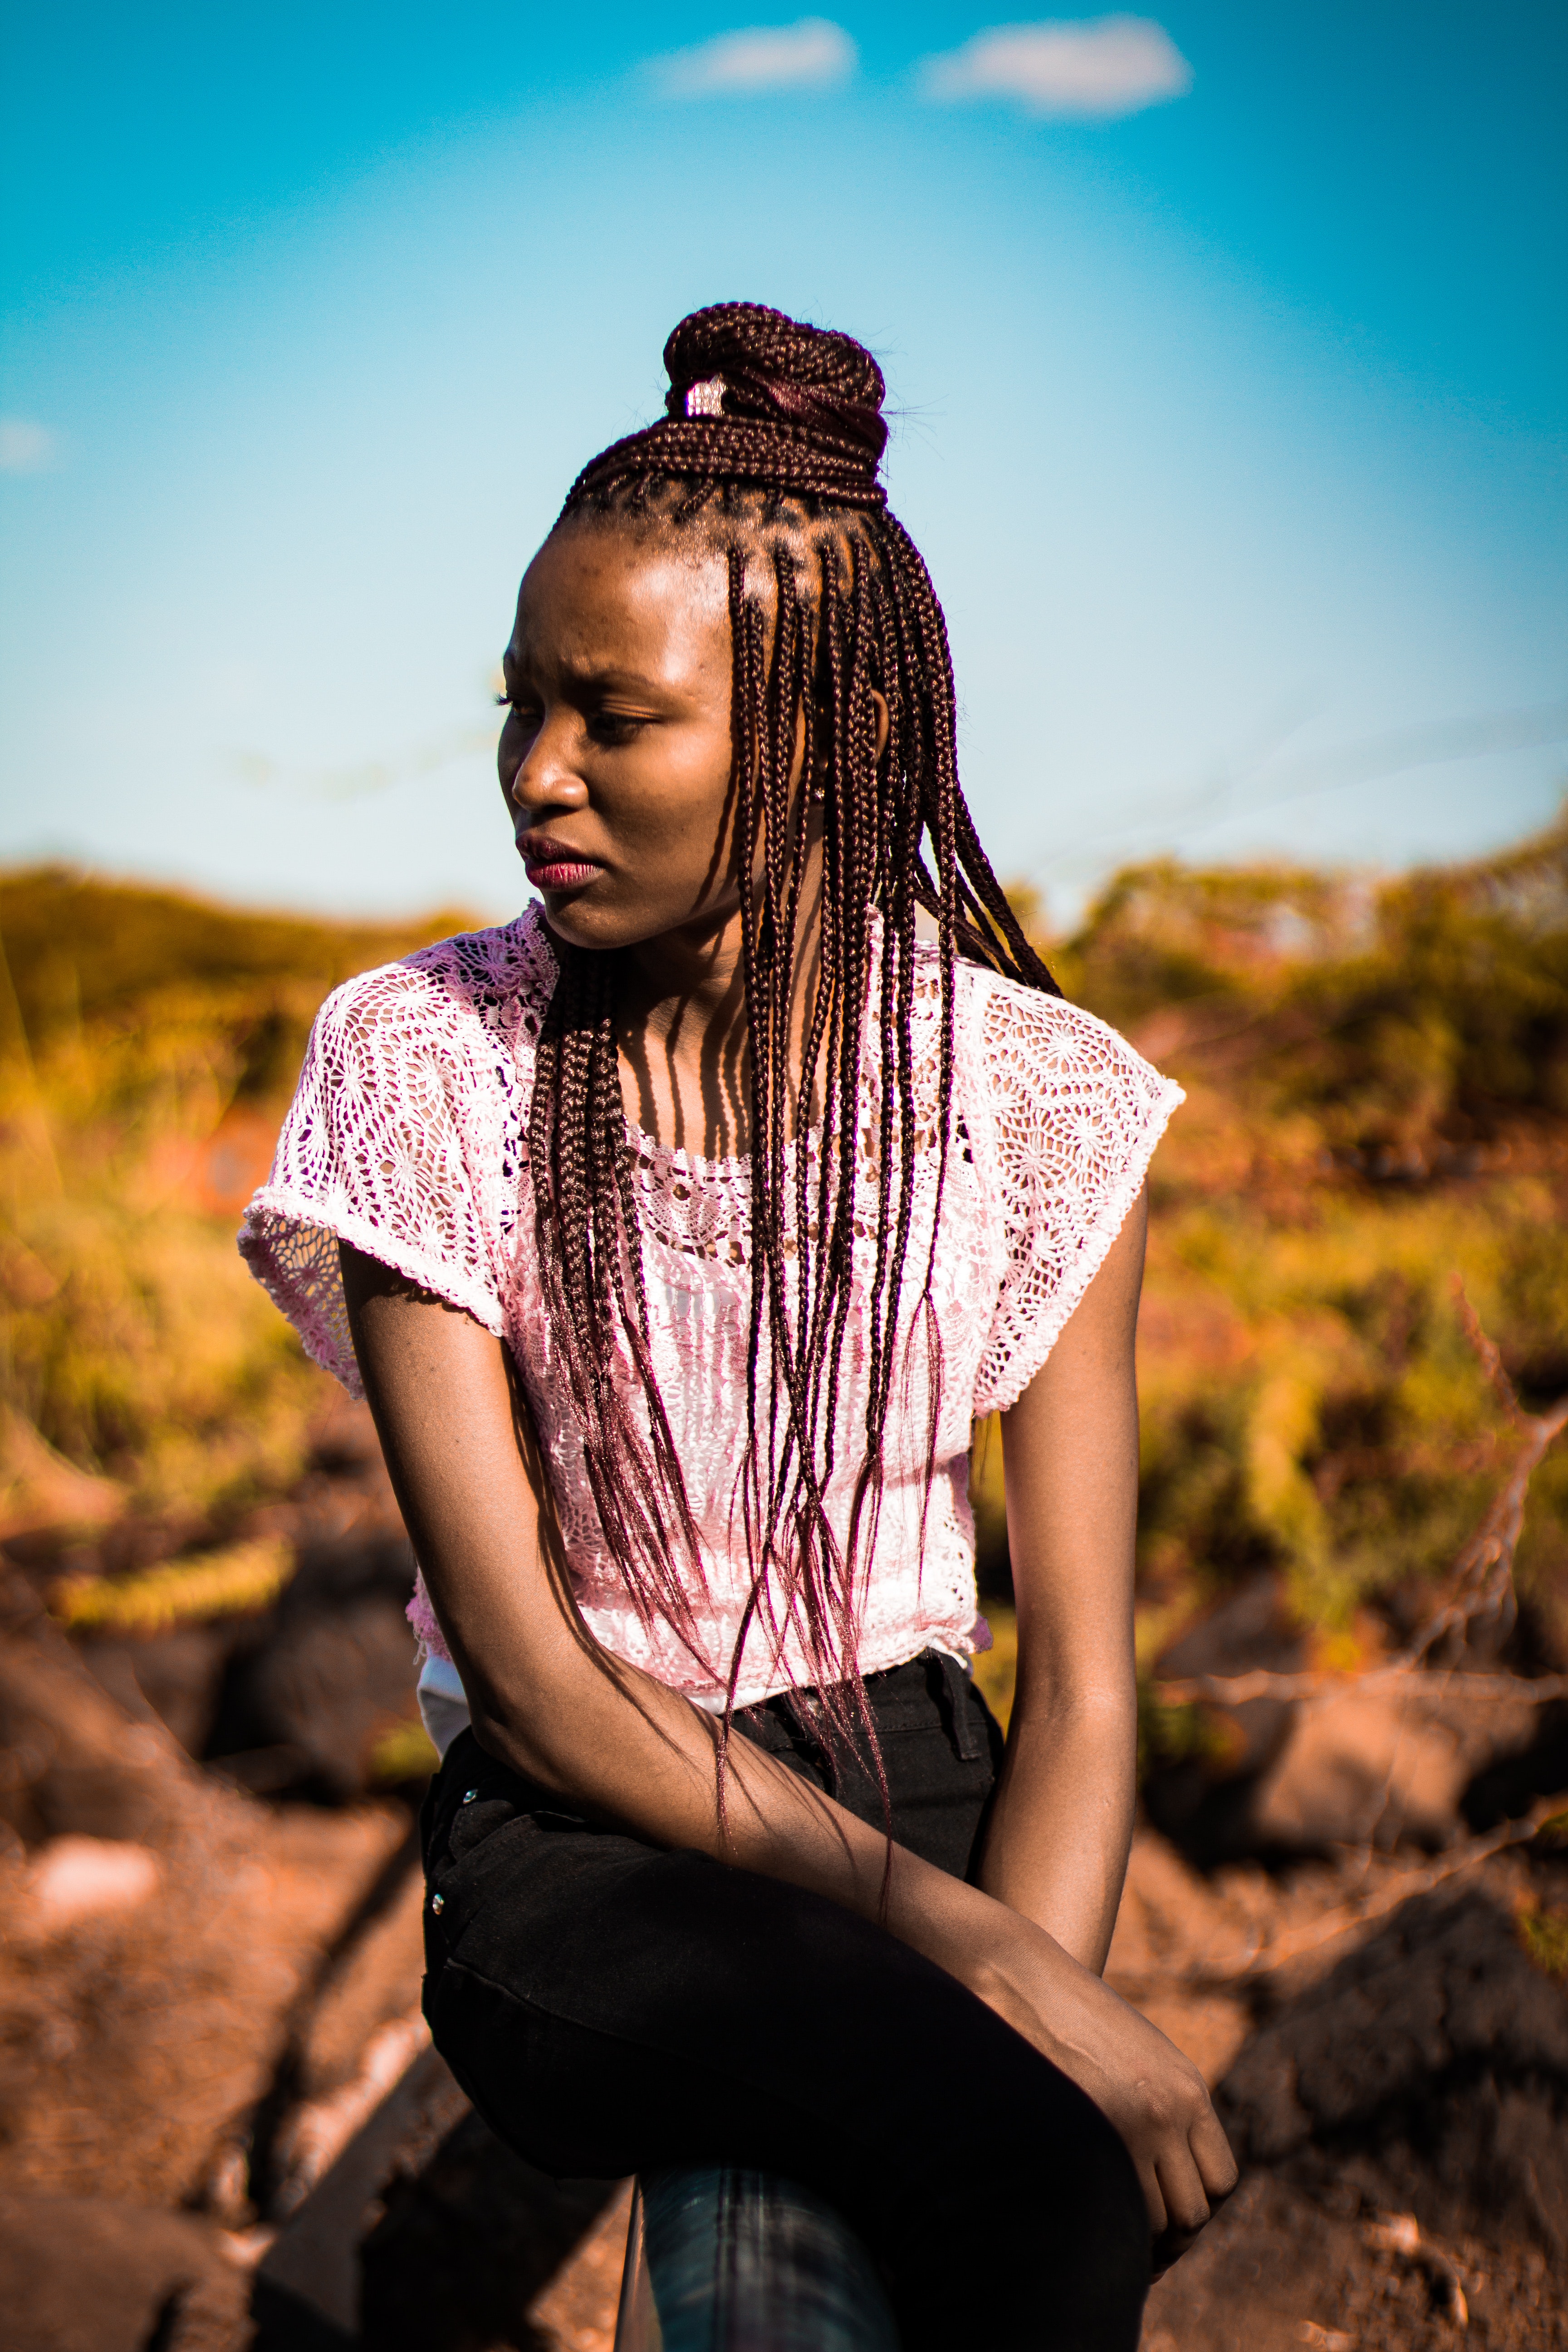
hair, people, blue, beauty, shoulder, yellow, sky, hairstyle, fashion, joint, human, photography, eye, long hair, smile, cool, photo shoot, tree, adaptation, model, dreadlocks, sunlight, rock, flash photography, sitting, black hair, landscape, happy, portrait photography, t shirt, brown hair, style, top